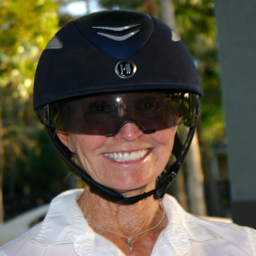
person sports a helmet with attached shades